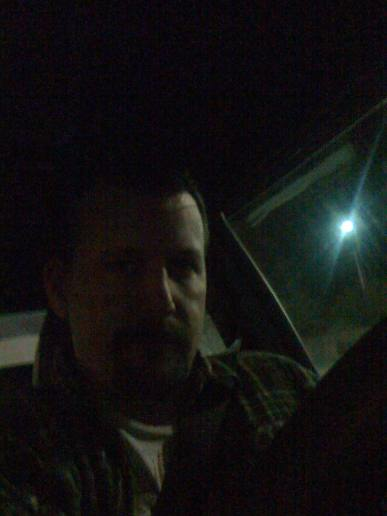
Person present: Yes